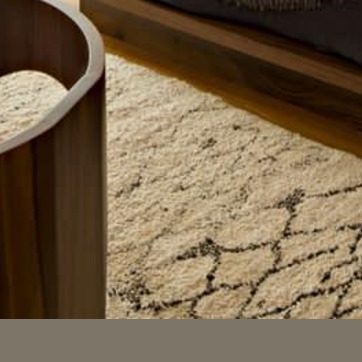
Material: carpet